Isatis tinctoria

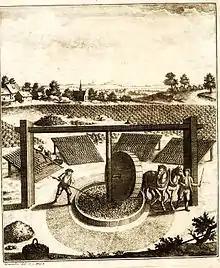
Illustration of German woad mill in Thuringia, 1752.

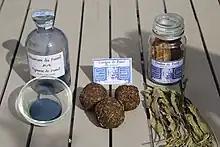
Steps of the leaves to the blue dye.

The three colours can be seen together in tapestries such as "The Hunt of the Unicorn" (1495–1505), though typically it is the dark blue of the woad that has lasted best. Medieval uses of the dye were not limited to textiles. For example, the illustrator of the "Lindisfarne Gospels" used a woad-based pigment for blue paint. As does the late 13th century North Italian manual on book illumination "Liber colorum secundum magistrum Bernardum" describe its usage.